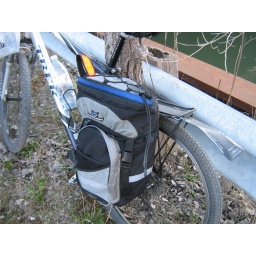
my friend on over 3000kms of road ..miss you bike